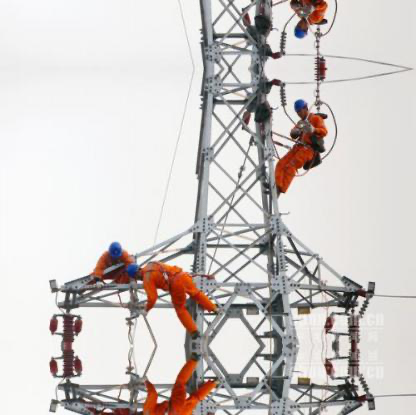
Objects in the image:
label: helmet
label: helmet
label: helmet
label: helmet
label: helmet